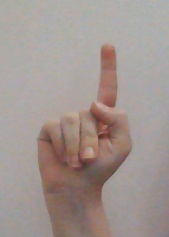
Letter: bb